Condover

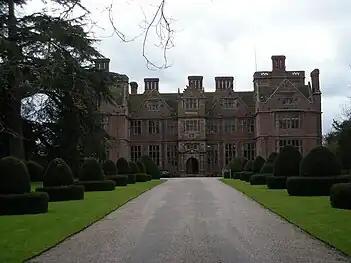
Condover hall from the front driveway

The Royal manor passed in and out of Crown tenure until the reign of Elizabeth I when it was sold to the Vynar family. In turn the Condover manor lands were purchased in 1586 by Chief Justice Thomas Owen, a member of parliament and Recorder of Shrewsbury. Owen began the building of the current Condover Hall but died before its completion. The hall remained in the Owen family and its descendants for over 300 years. John Marius Wilson's "Imperial Gazetteer of England and Wales" of 1870–72 describes Condover: